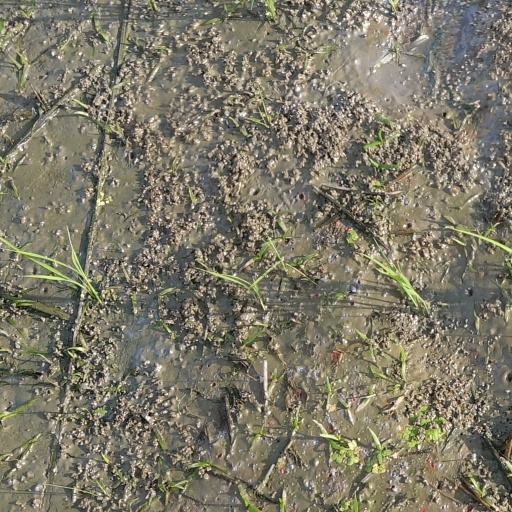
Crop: rice